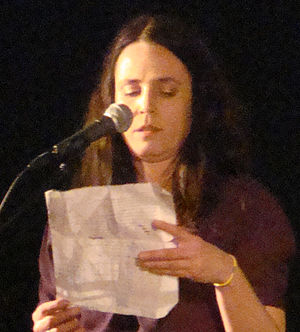
Mette Moestrup
Forfatteren Mette Moestrup 2009
Mette Moestrup er en dansk digter og forfatter. Hun er cand.phil. i litteraturhistorie fra Aarhus Universitet og har i en årrække arbejdet som fast lærer på Forfatterskolen.